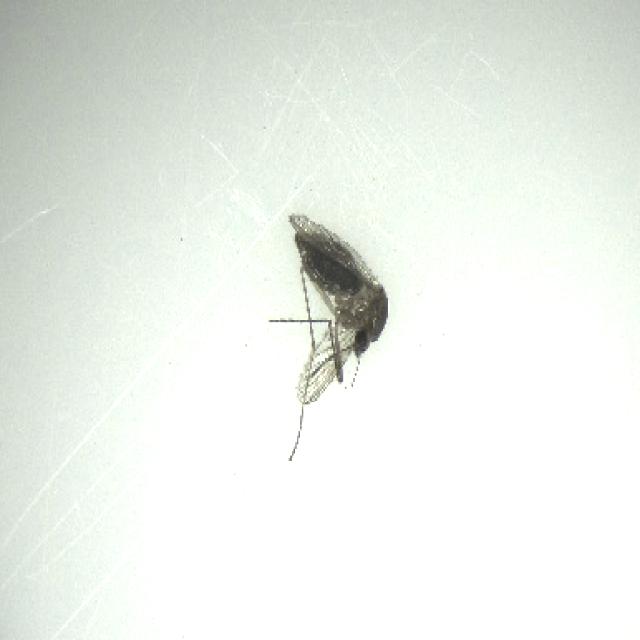
Species: culex_tritaeniorhynchus